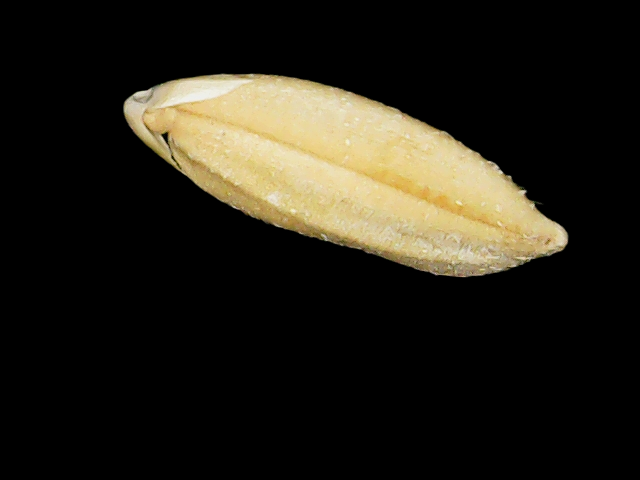
Rice variety: Binadhan08